The Tannery (Bethlehem, Pennsylvania)

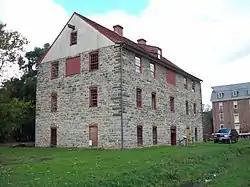
The Tannery, October 2011

The Tannery is a historic tannery building constructed by the colonial Moravians in Bethlehem, Northampton County, Pennsylvania. It is a limestone building built in 1761, and is part of the Bethlehem Colonial Industrial Quarter.